Bulu prison massacre

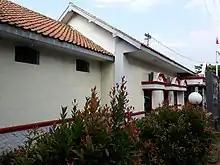
The former Bulu Prison, now Semarang Women's Penitentiary

In response to Major Shinichiro’s military actions, Indonesian nationalists locked around 80 Japanese Army workers in a small cell in Bulu Jail without food or water. A day later, those still alive were shot dead, along with another 130 Japanese detained at the same prison, whose bodies were mutilated. Some dying prisoners wrote final messages on the cell walls in their own blood.